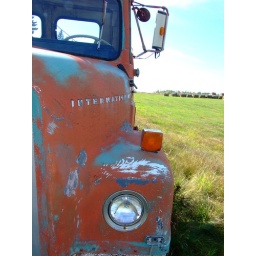
JJ and I got lost and happened upon this poor truck sitting in a hay field